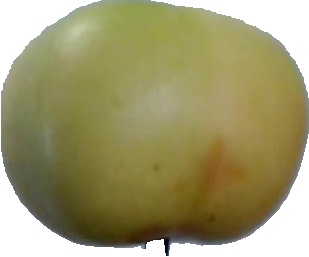
Label: apple_6